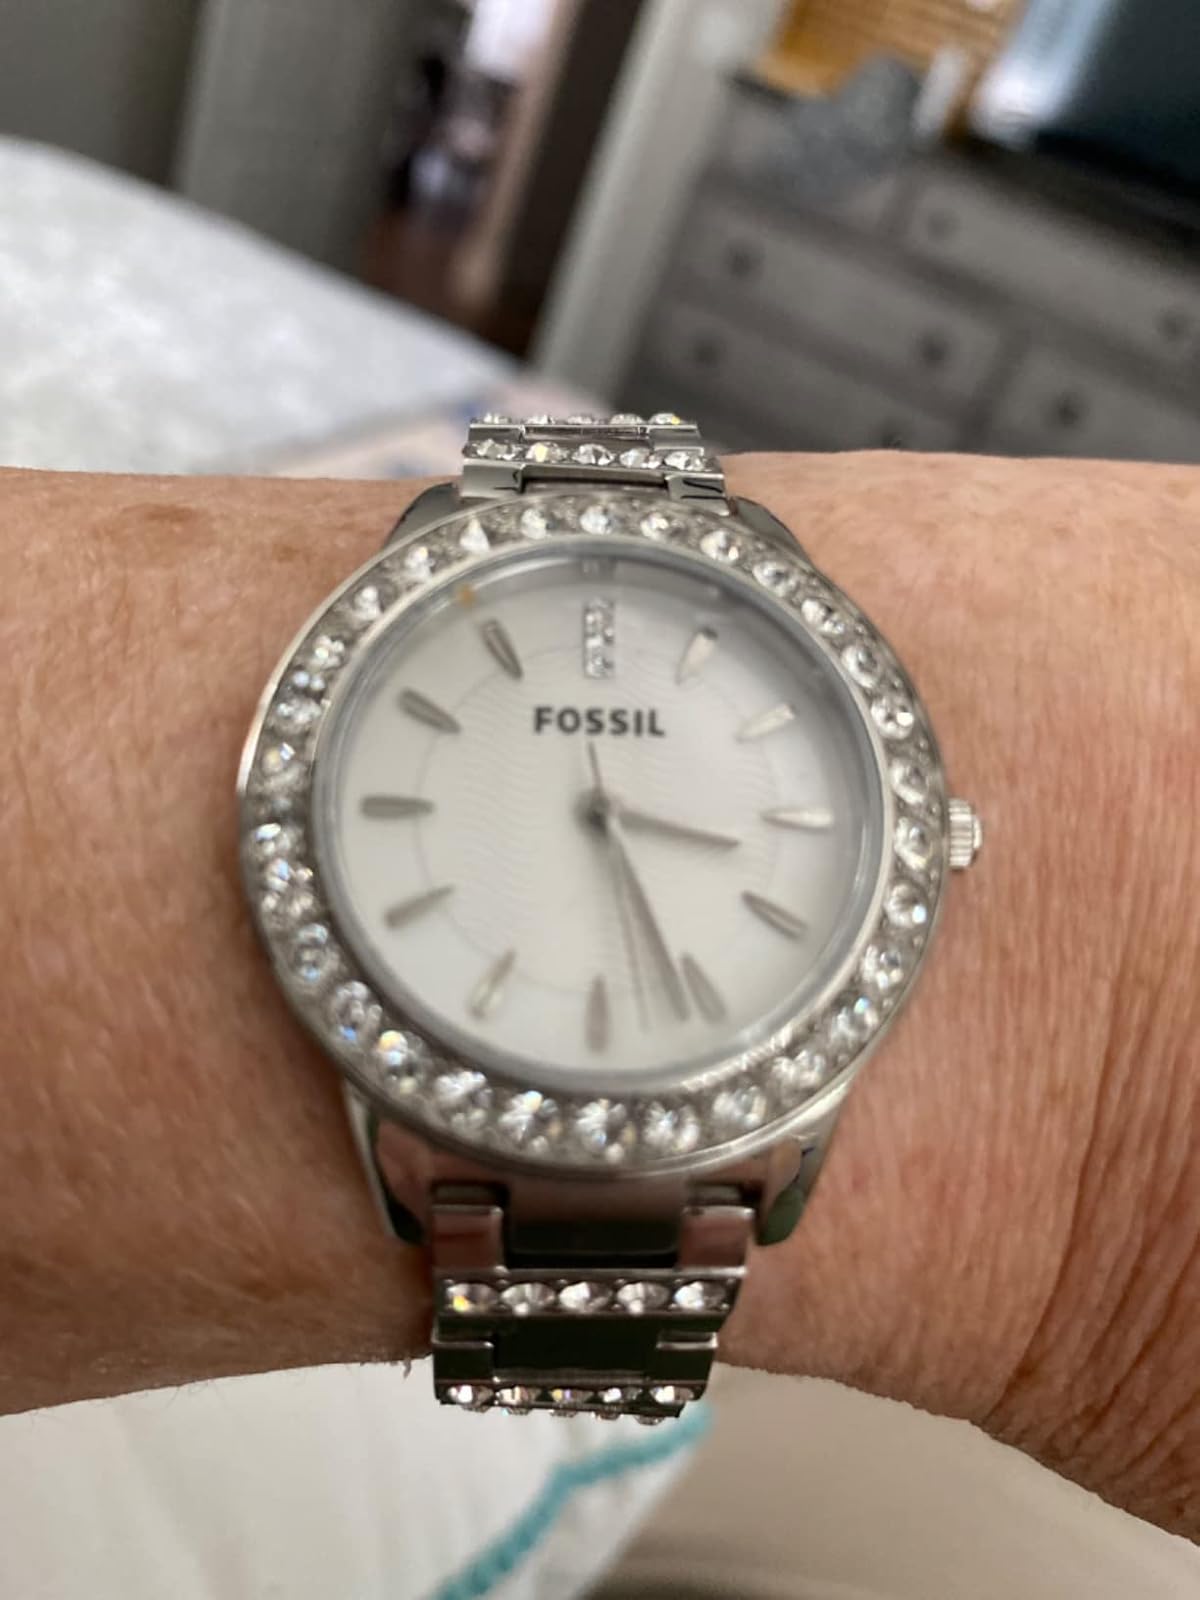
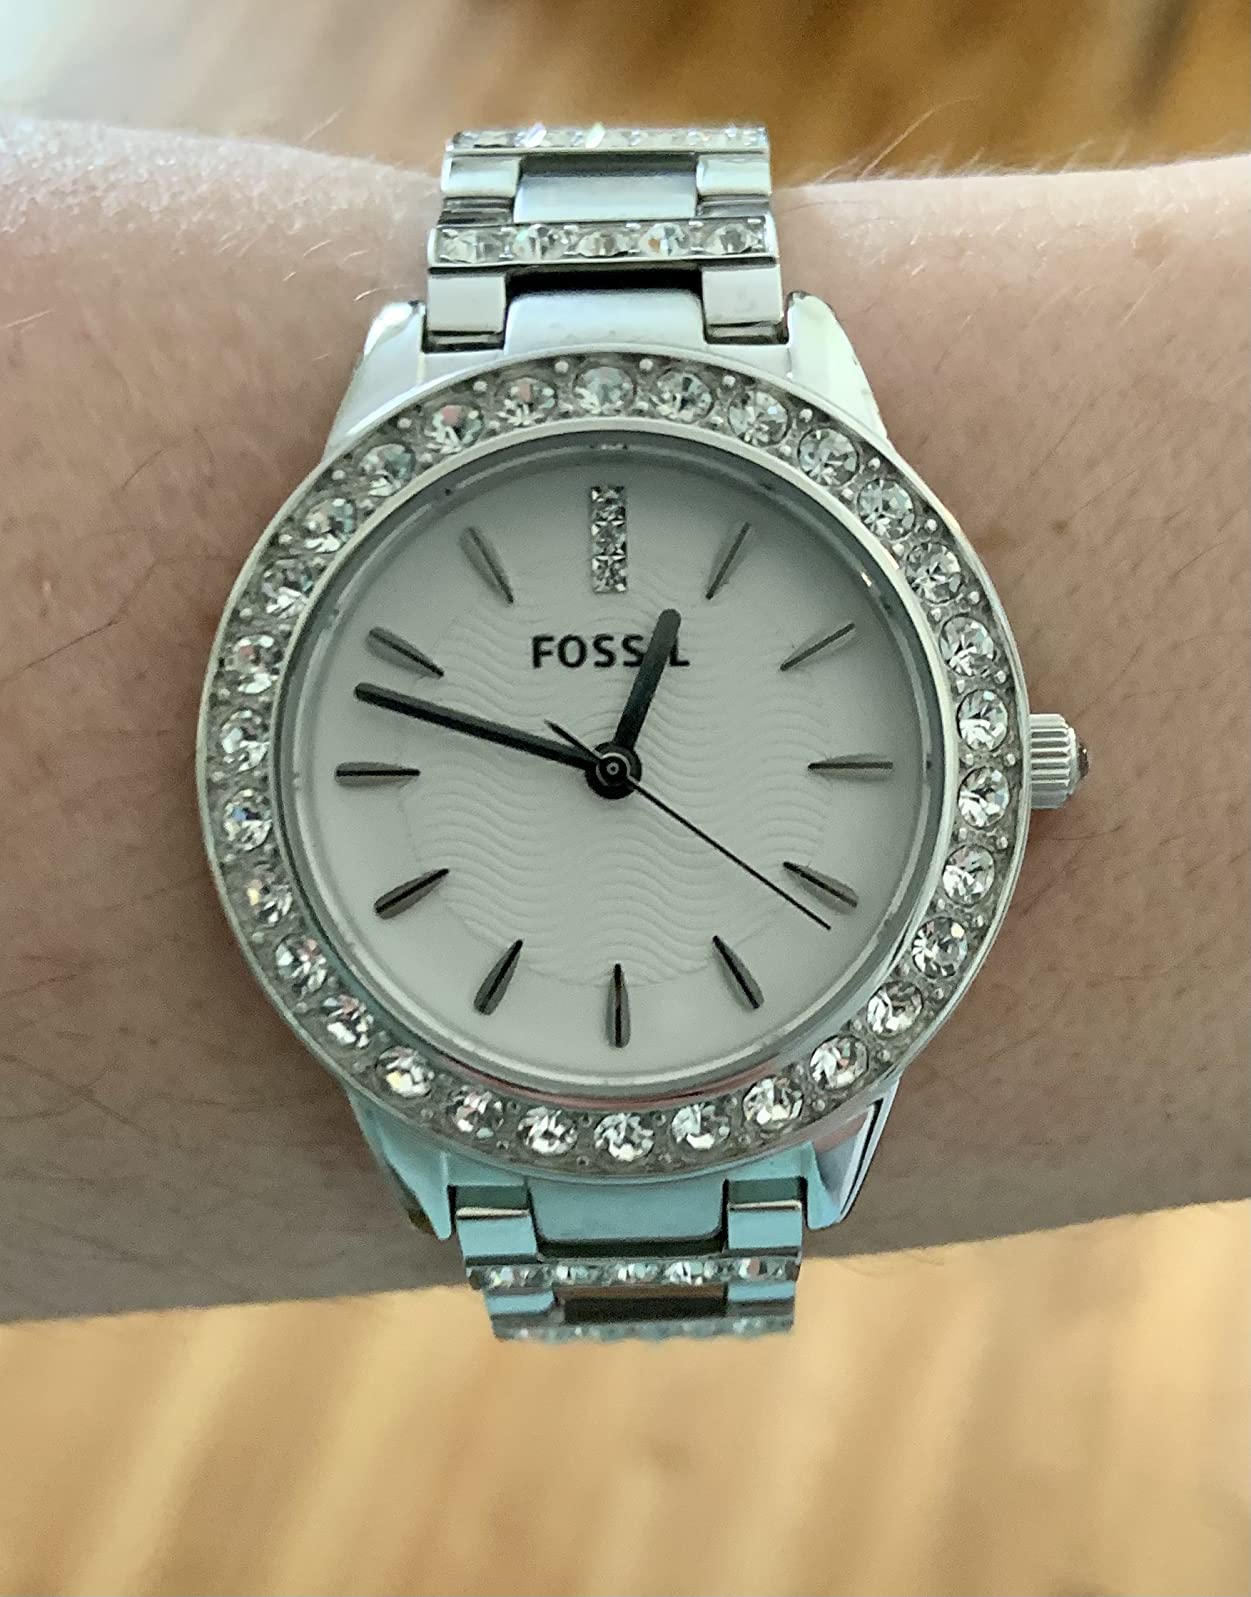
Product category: accessories_watch
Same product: yes